UEFA Women's Euro 2009

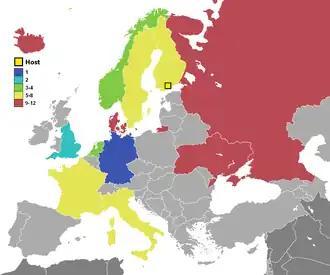
Participating teams

In the opening round of Group A matches, Finland and the Netherlands showed that they would be contenders for qualification beyond the group stage. In the opening match of the tournament goals from Kirsten van de Ven and Karin Stevens would give the Dutch women a 2–0 victory over Ukraine. The evening fixture in the Olympic Stadium in Helsinki saw the host nation Finland begin their campaign with a 1–0 victory over Denmark. Maija Saari scored the first goal of the campaign, her first international goal.